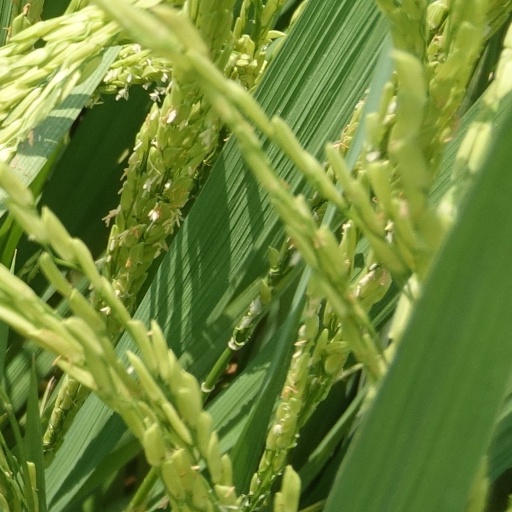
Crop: rice